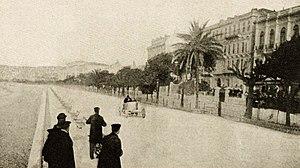
Léon Serpollet vainqueur de sa troisième Coupe Rotschild en avril 1903, au kilomètre lancé de la promenade des anglais de Nice (à 130 kmh) - La Vie au Grand Air du 18 avril 1903, p.247
Le kilomètre de Dourdan était une compétition automobile internationale de sprint française, organisée annuellement à Dourdan au début du XXᵉ siècle, pour des véhicules motorisés à deux et quatre roues. Elle se disputait entre octobre et novembre, grâce à Le Vélo, au Monde sportif, et au Journal de l'Automobile.
La promenade des Anglais est une avenue longeant le bord de mer dans la baie des Anges, à Nice. Son histoire, liée aux débuts du tourisme international, et sa situation exceptionnelle, en bord de mer, longée par des hôtels prestigieux, en font l'une des plus célèbres avenues du monde.